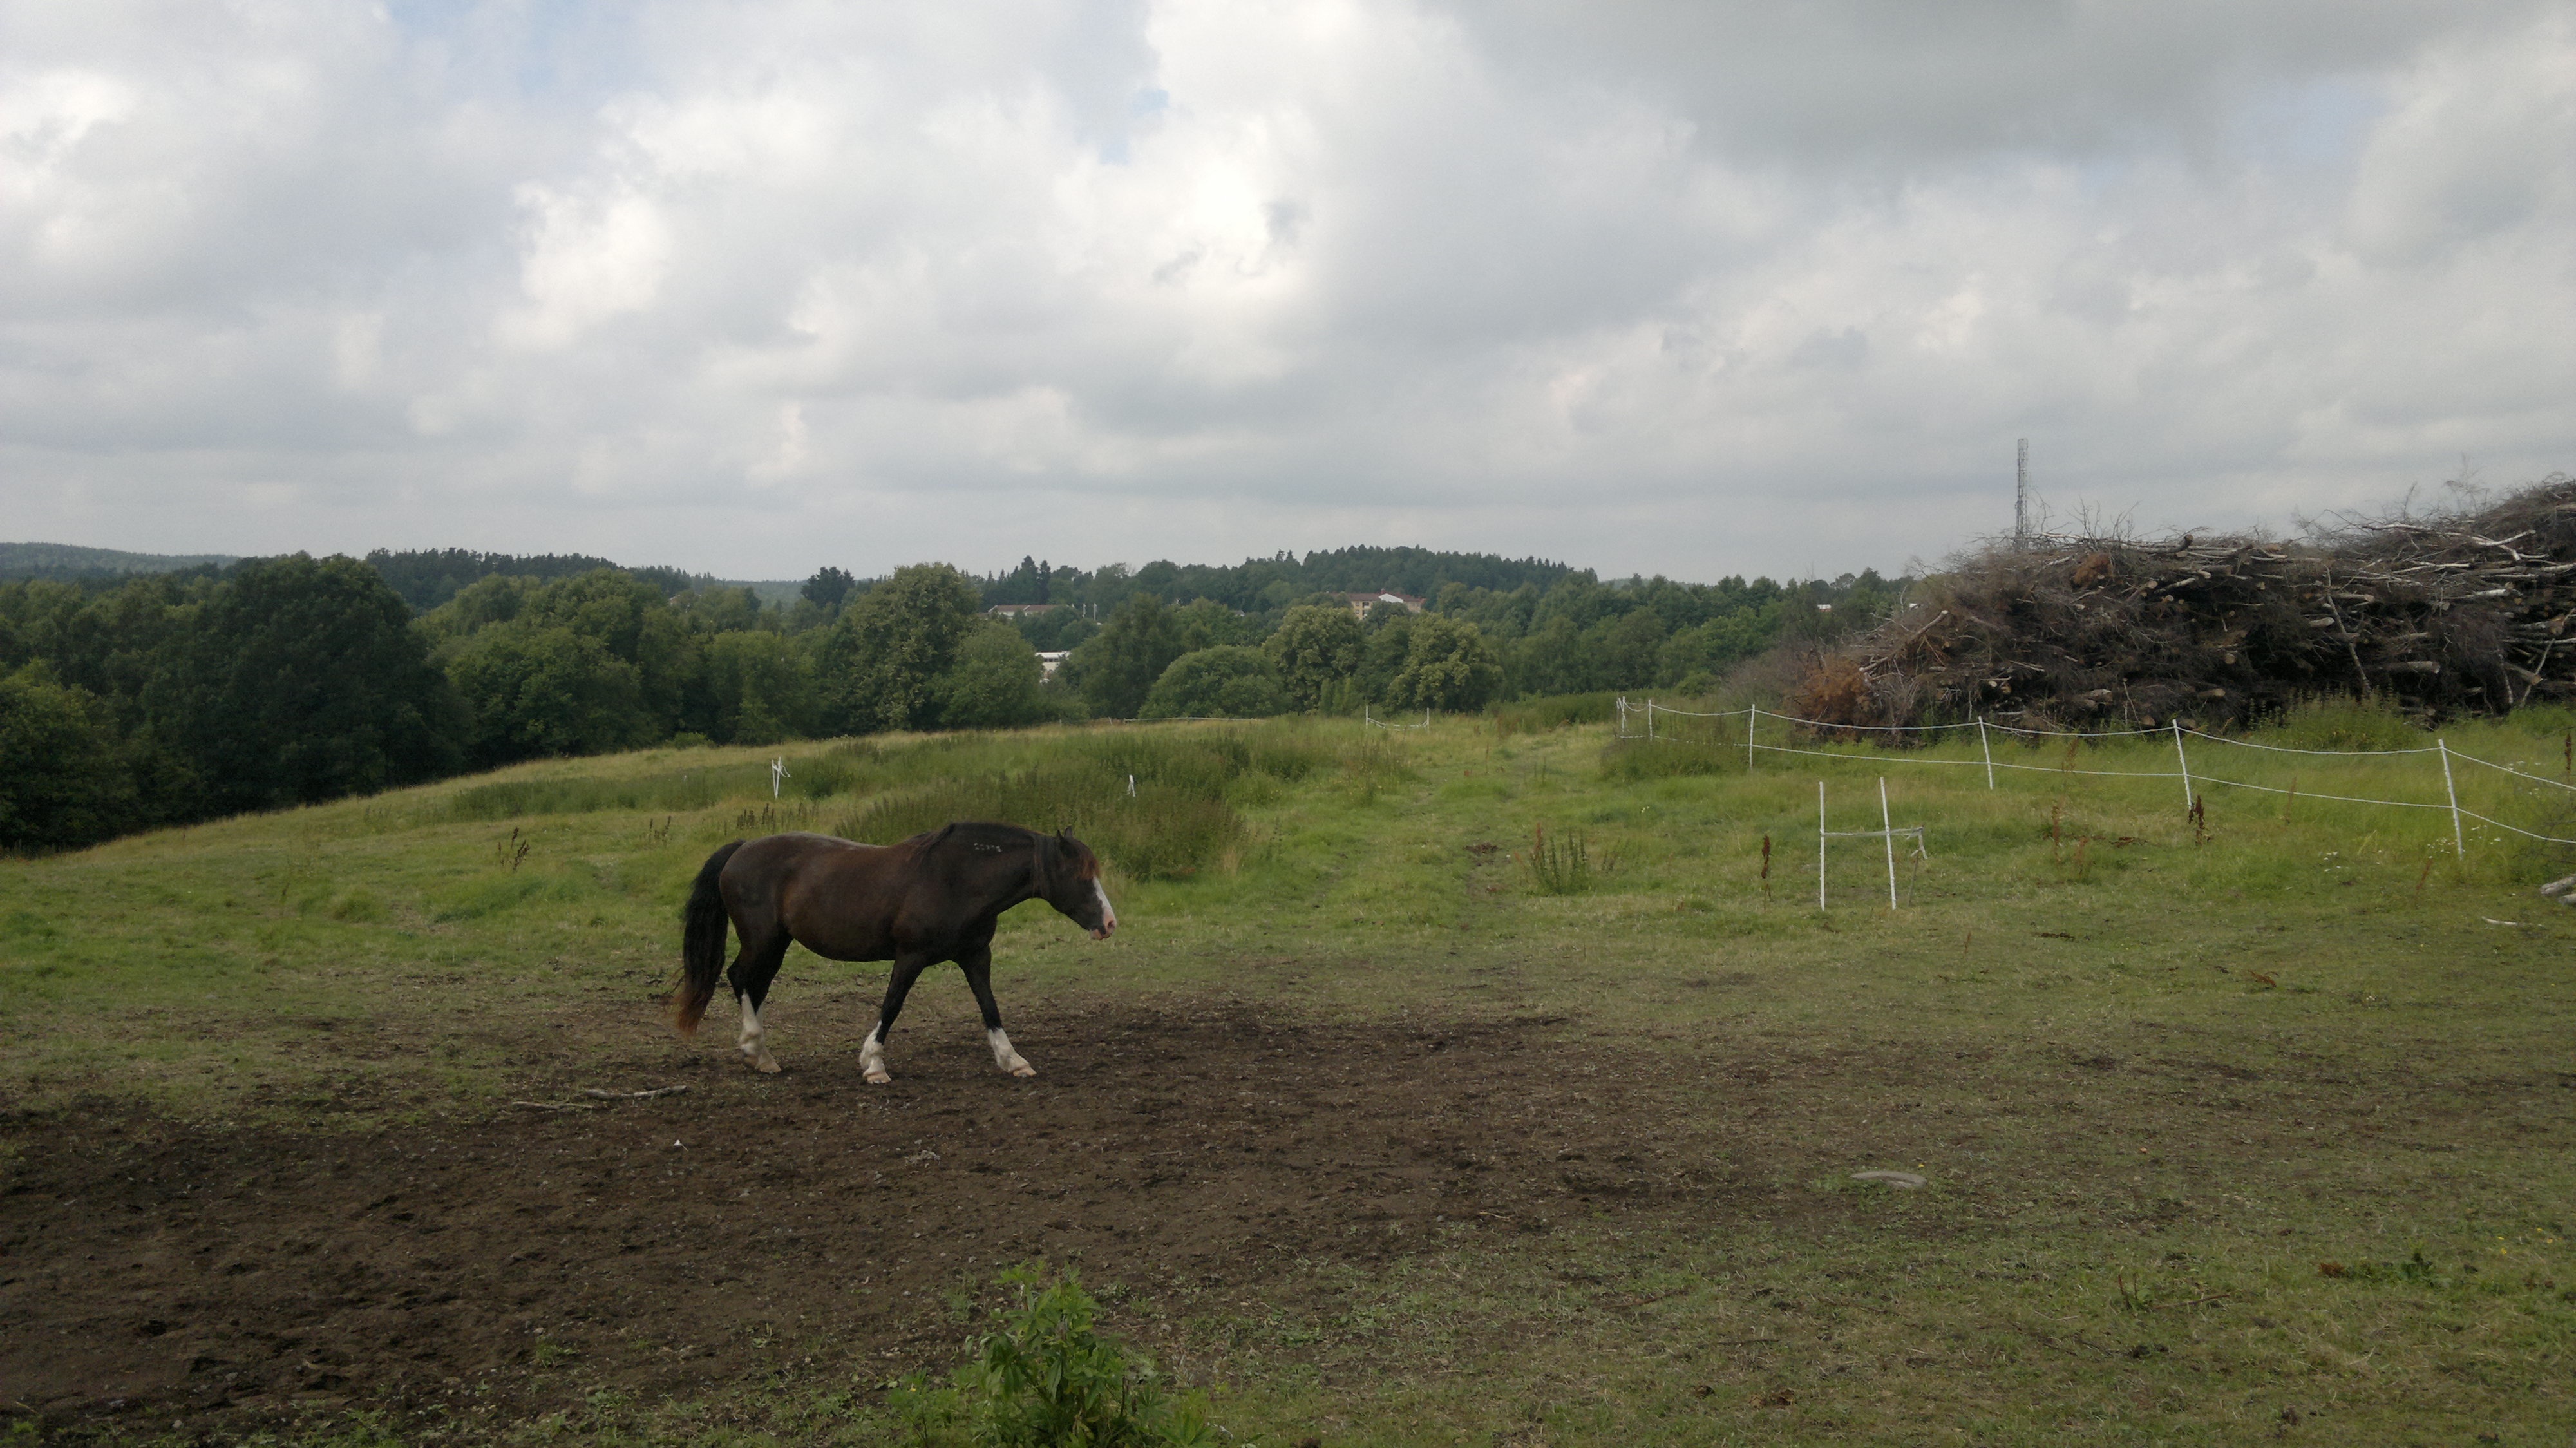
landscape, grass, farm, meadow, wildlife, pasture, grazing, ranch, horse, plain, grassland, habitat, ecosystem, rural area, horse like mammal